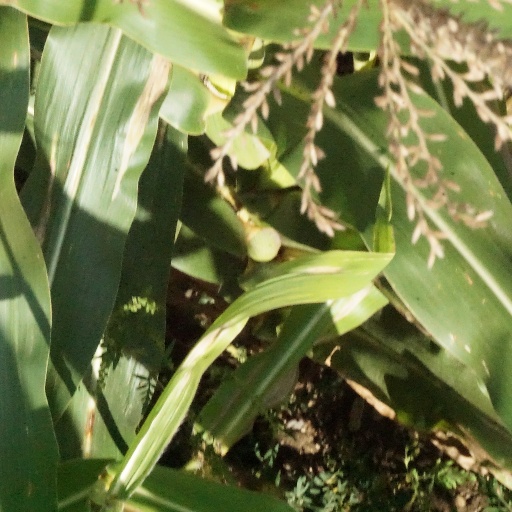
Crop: maize; corn